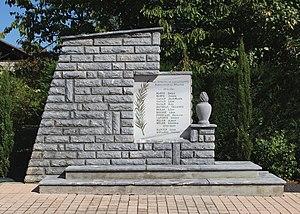
Monument aux morts de Lacassagne (Hautes-Pyrénées)
Lacassagne est une commune française située dans le département des Hautes-Pyrénées, en région Occitanie.